Circa Survive

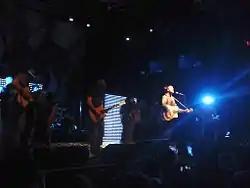
Circa Survive on tour supporting Blue Sky Noise November 24, 2010

On Twitter, they stated that they would be recording 16 songs, but that they would not all be on the album. However, they said they would release them all somehow. They posted eight video updates showing some song teases. Studio recording was completed at the end of October 2009 and mixing was completed on February 1, 2010, by Rich Costey.